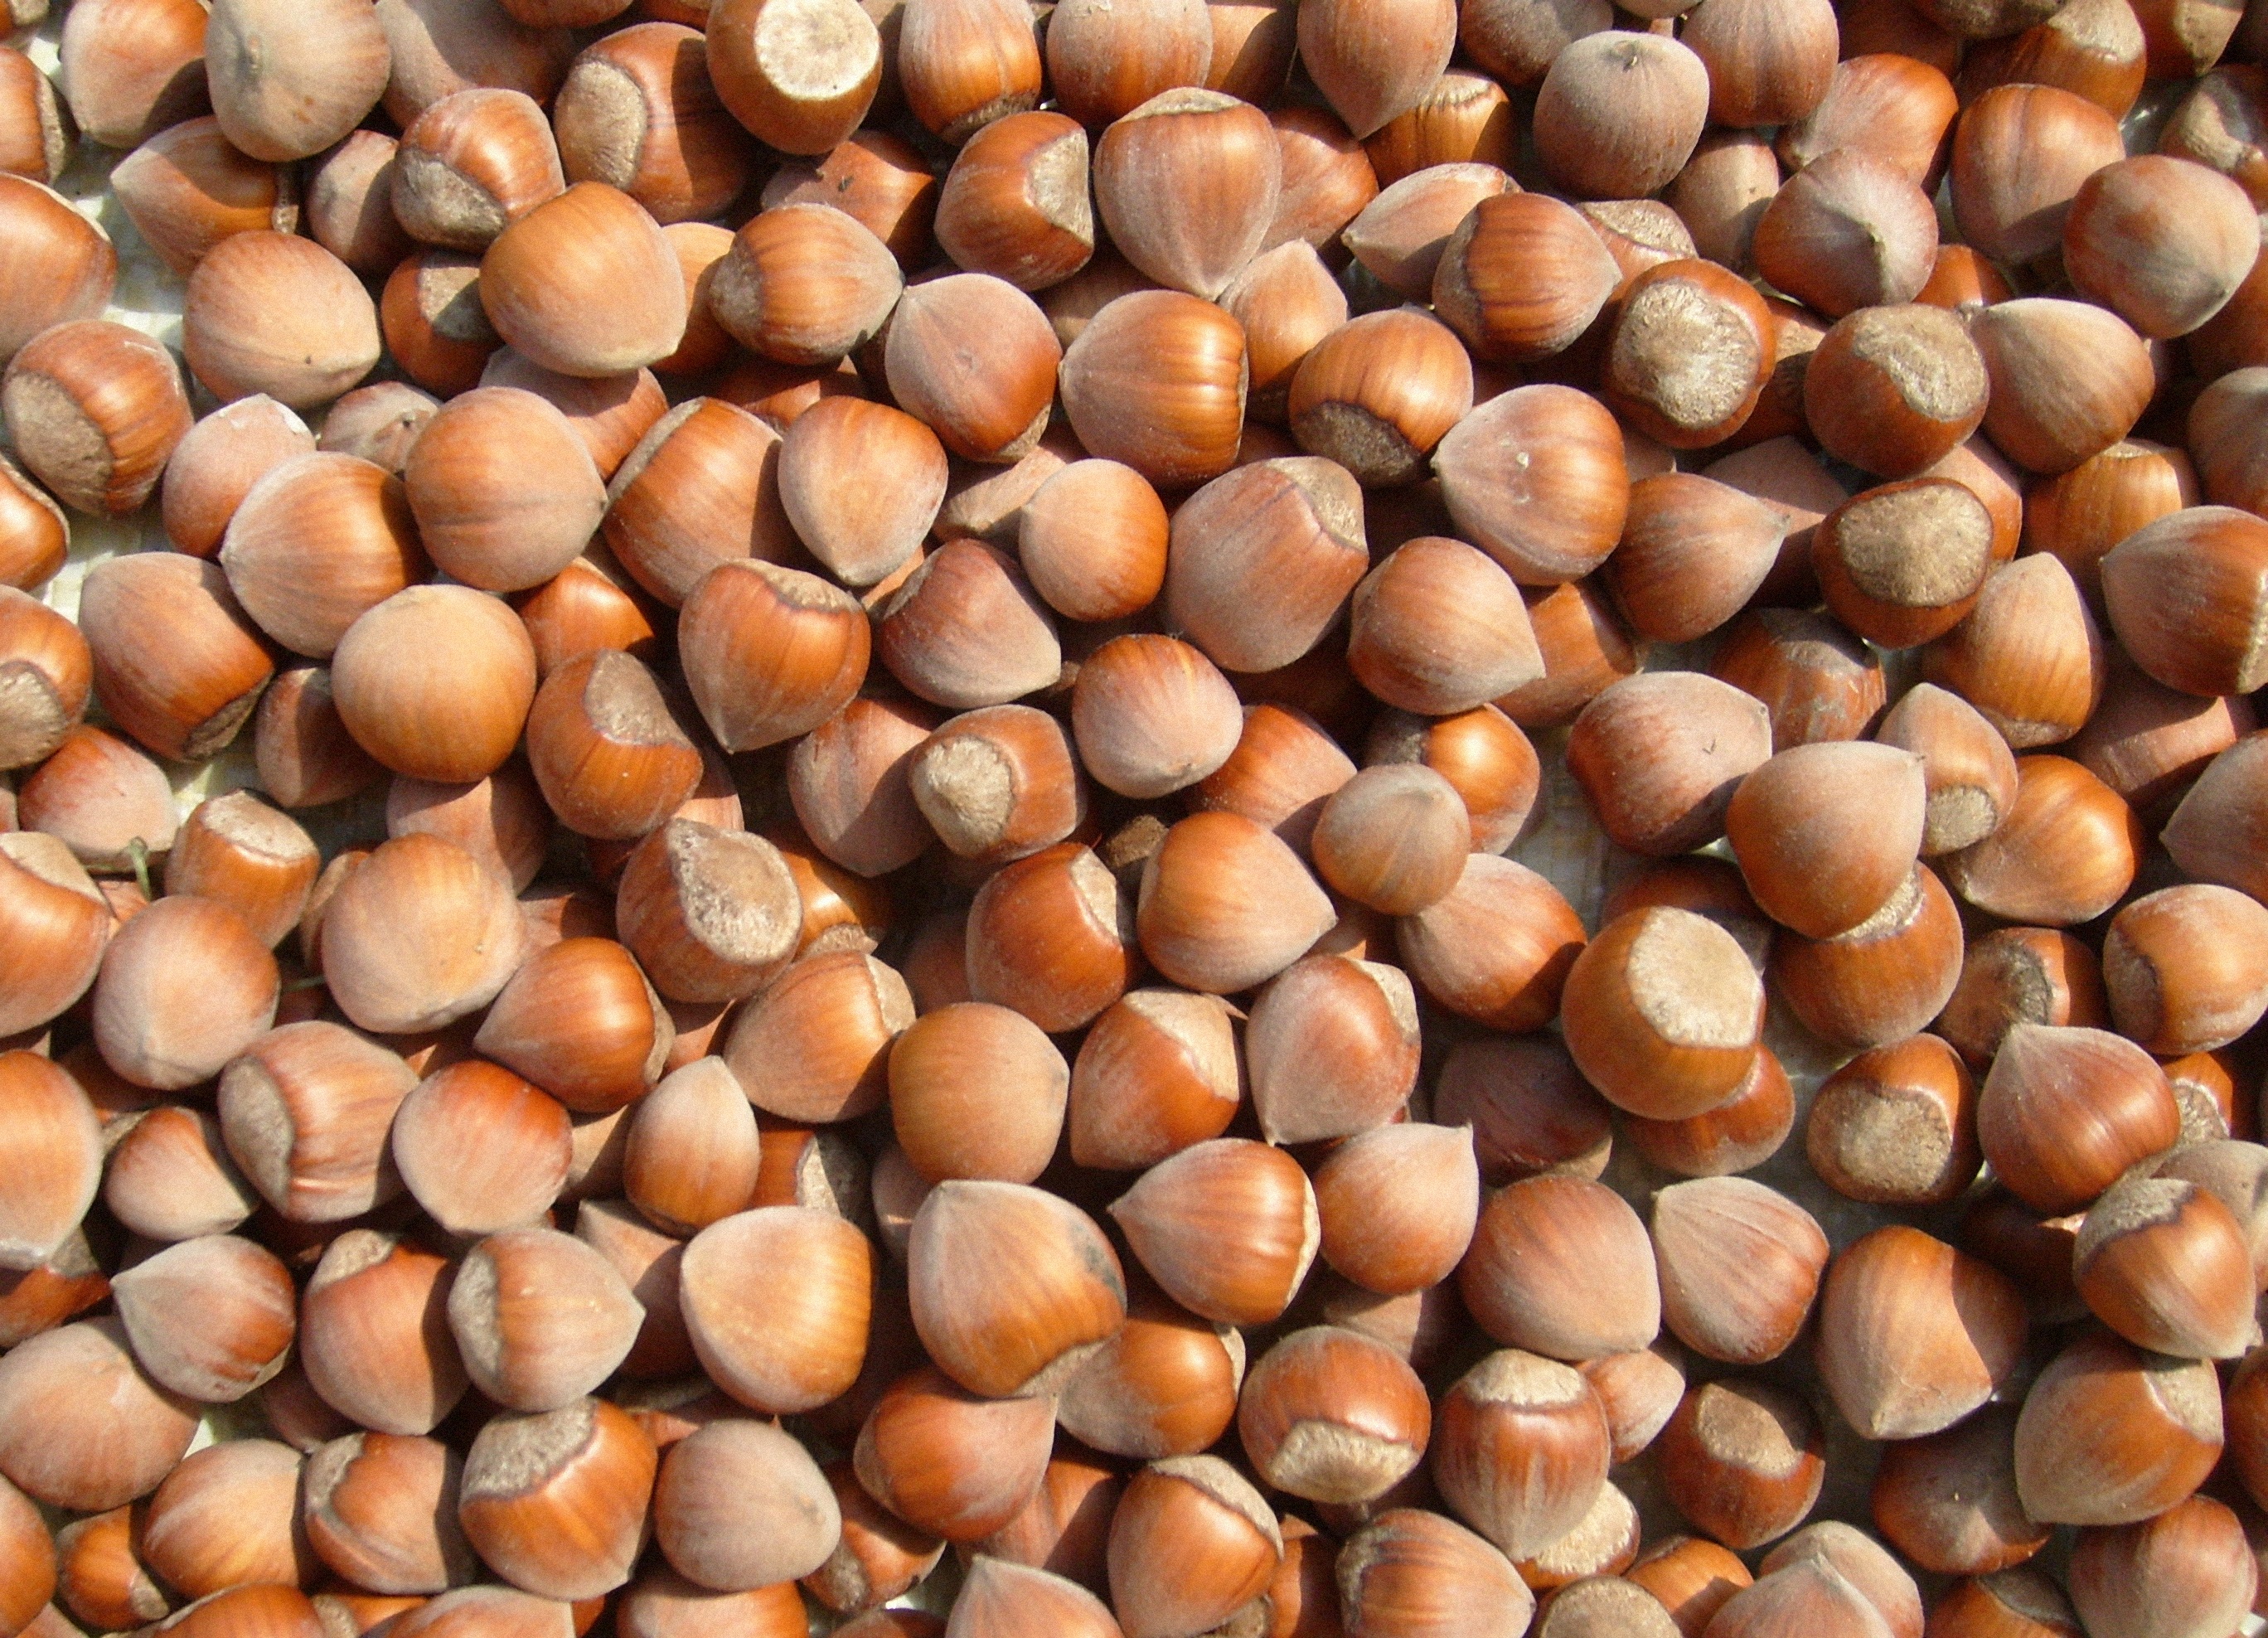
plant, fruit, food, produce, vegetable, crop, agriculture, christmas, nuts, hazelnut, flowering plant, grass family, nuts seeds